Y. T. Wu

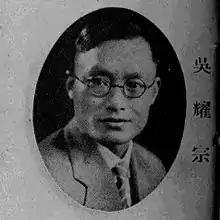
Y. T. Wu in 1937

Y. T. Wu or Wu Yao-tsung (4 November 1893 – 17 September 1979) was a Protestant leader in China who played a key role in the establishment of the Three-Self Patriotic Movement. Wu also played an important role in the theology of K. H. Ting.